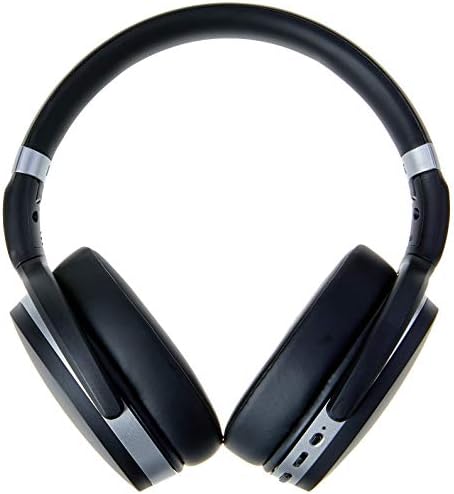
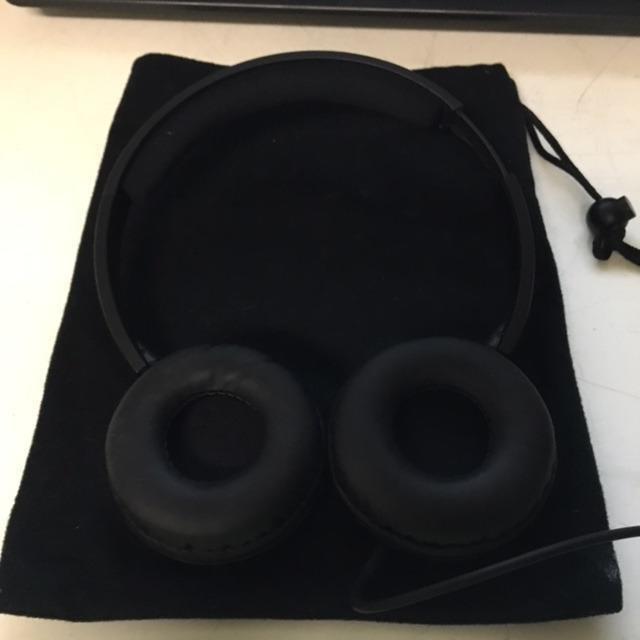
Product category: headphones
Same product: no